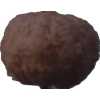
Label: orange_peeled